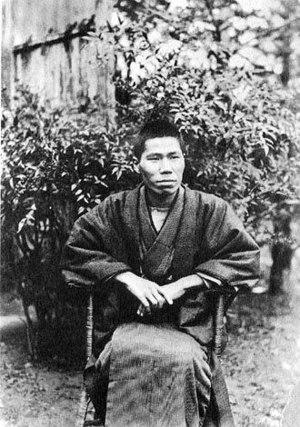
Motojirō Kajii est un écrivain japonais de l'Ère Shōwa. Kajii fut peu connu pendant sa courte vie, mais ses œuvres furent louées par Kawabata et sont aujourd'hui très connues et appréciées des Japonais, particulièrement les nouvelles Le Citron, Sous les cerisiers, et Jours d'hiver.